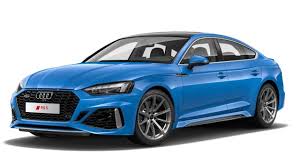
Label: noambulance